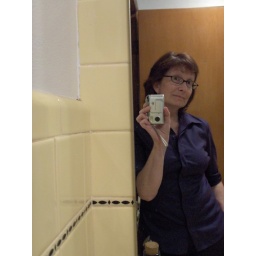
world's dreariest girl in bathroom